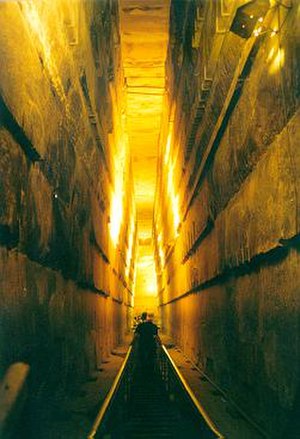
Den store pyramide i Giza / Pyramiden
Det Store Galleri
Den store pyramide i Giza eller Keopspyramiden er farao Keops' grav, og er en af pyramiderne i pyramidekomplekset ved Giza. Den blev bygget i det 4. Dynasti af Det gamle Egypten. Keopspyramiden er det ældste, men også det eneste overlevende af verdens syv underværker, bygget omkring 2560 f.Kr. Pyramiden ligger i Giza, i Kairos nærhed.